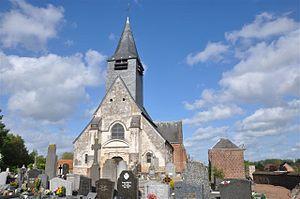
Eglise st Pierre
Tourmignies est une commune française, située dans le département du Nord en région Hauts-de-France.